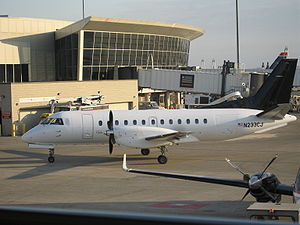
Wings of Bornholm
Saab 340
Wings of Bornholm var et flyselskab fra Bornholm, ejet af svenske Wings of Europe samt ni virksomheder fra øen. Selskabet startede flyvninger på ruten imellem Bornholms Lufthavn og Københavns Lufthavn den 23. august 2009, men selskabet måtte allerede den 30. april 2010 indstille driften.